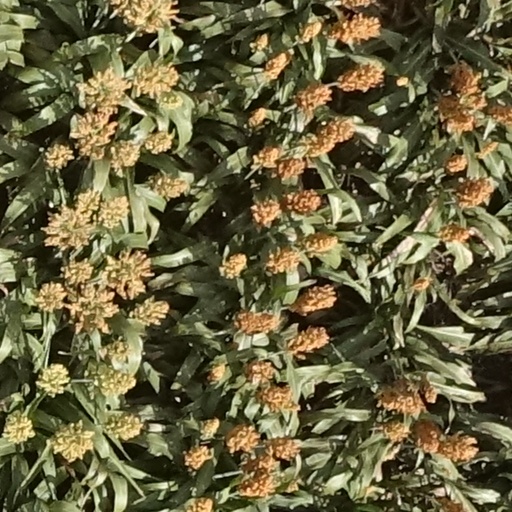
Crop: sorghum